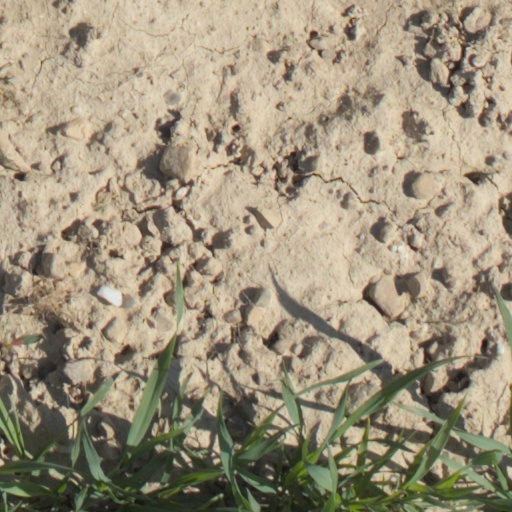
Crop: wheat